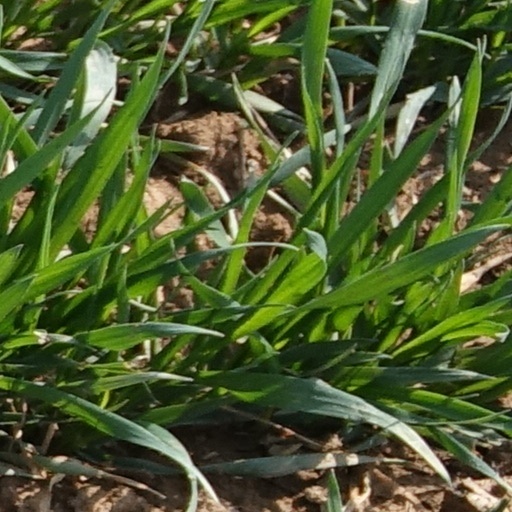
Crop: wheat